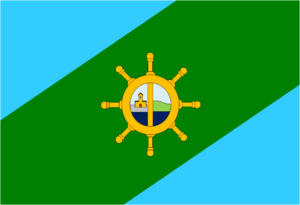
Maullín est une ville du Chili, située dans la province de Llanquihue, dans la région des Lacs. En langue mapuche, Maullín signifie «cascade» ou «pluvieux».